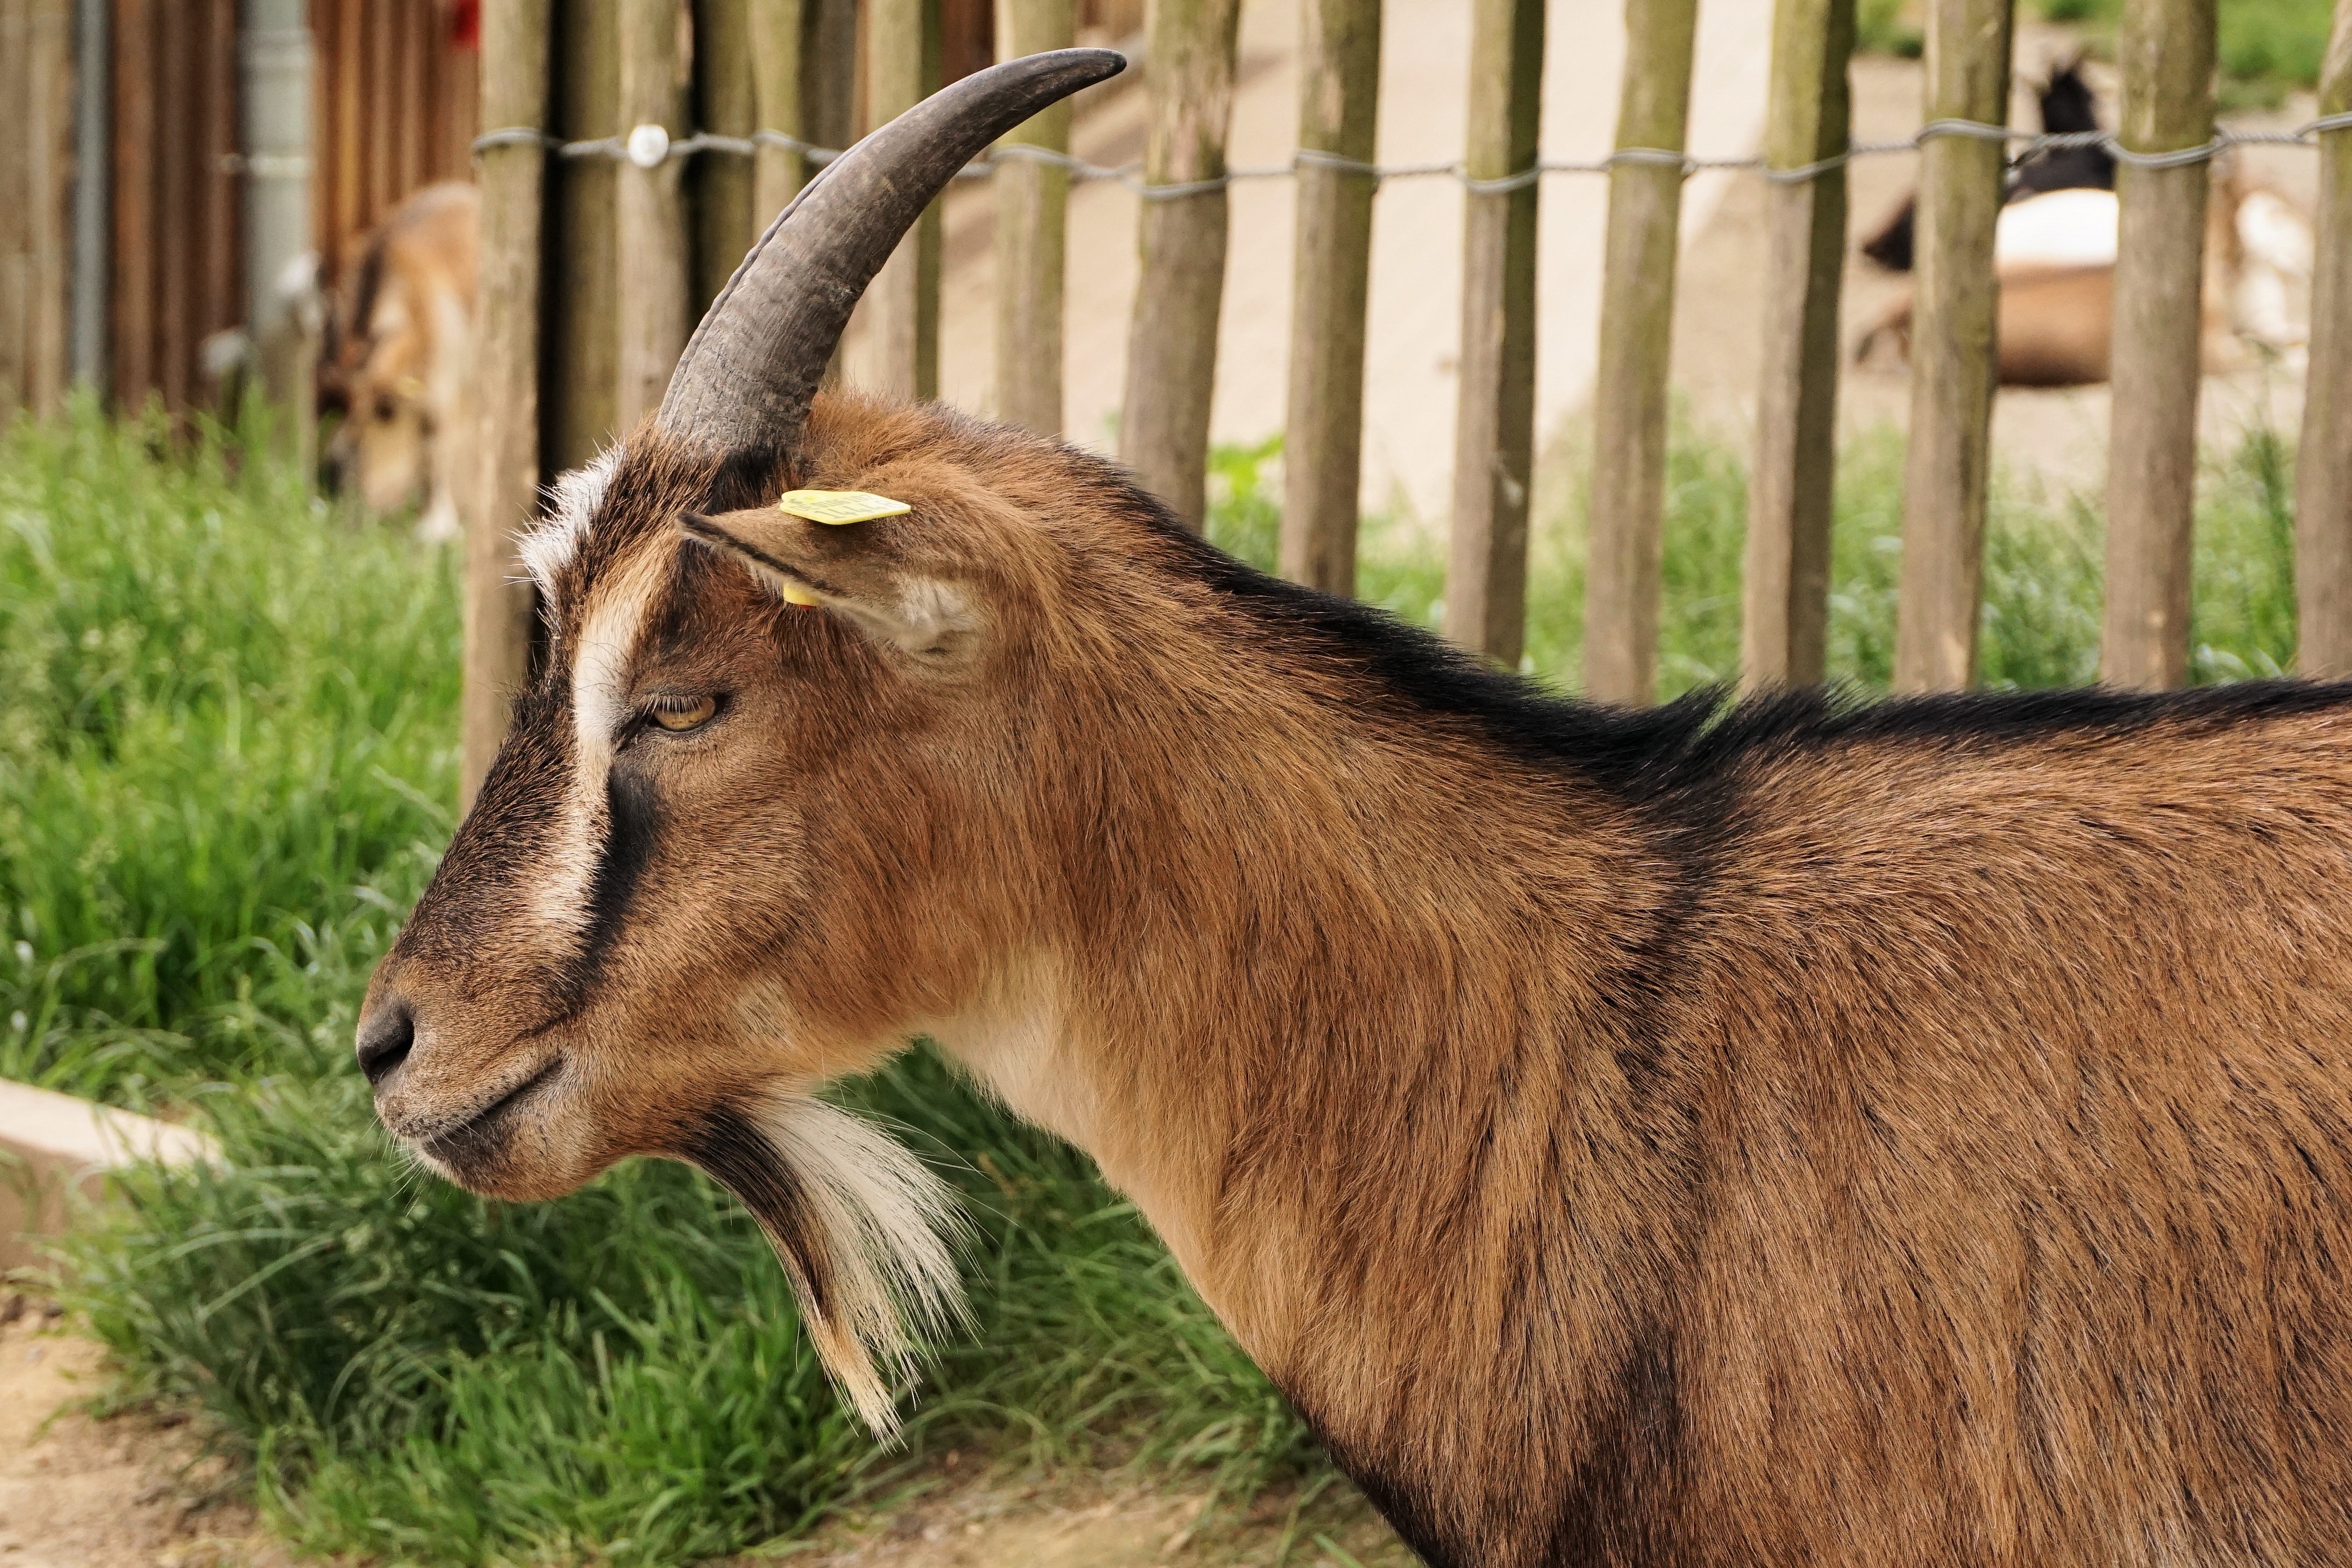
nature, farm, animal, wildlife, goat, zoo, horn, pet, herd, mammal, fauna, antelope, gazelle, goats, vertebrate, horns, waterbuck, goatee, sababurg castle, dwarf goat, domestic goat, billy goat, barbary sheep, cow goat family